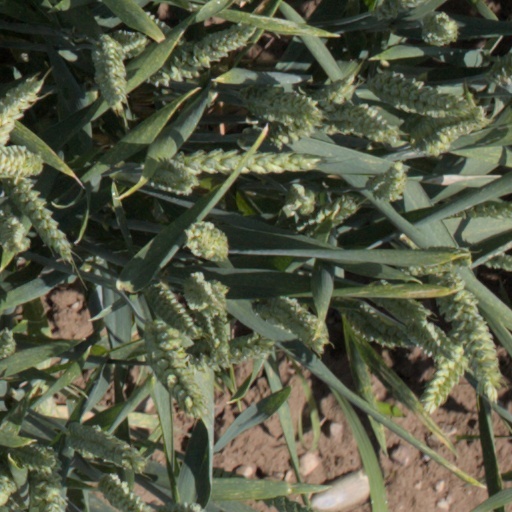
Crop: wheat